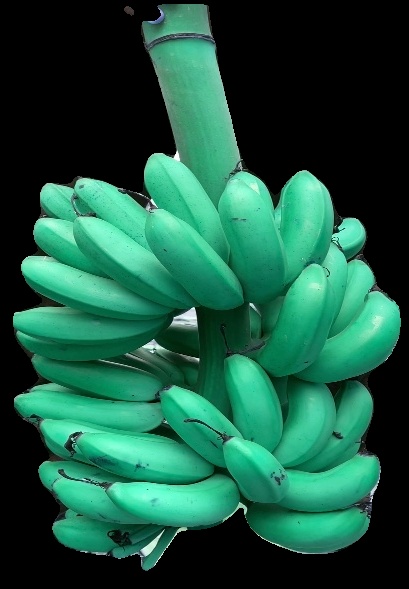
Variety: rasbale
Grade: grade1